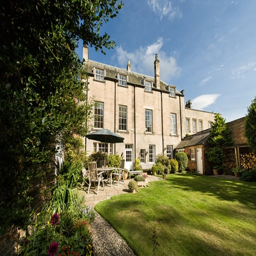
the lovely stone frontage of the house